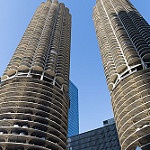
Scene: Outdoor